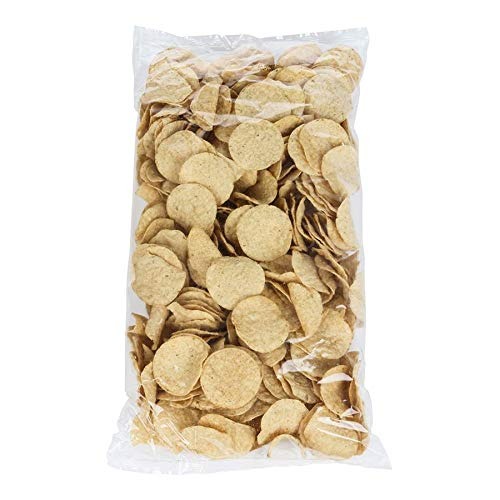
Item Name: Mission Foods Round Tortilla Chips, White, 2 Pound (Pack of 6)
Bullet Point 1: Ultimate snack chip
Bullet Point 2: All-corn taste and an authentic crunch
Value: 192.0
Unit: oz

Price: 40.99